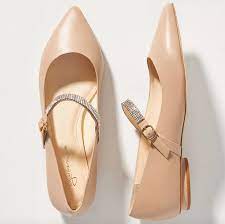
Label: Ballet Flat